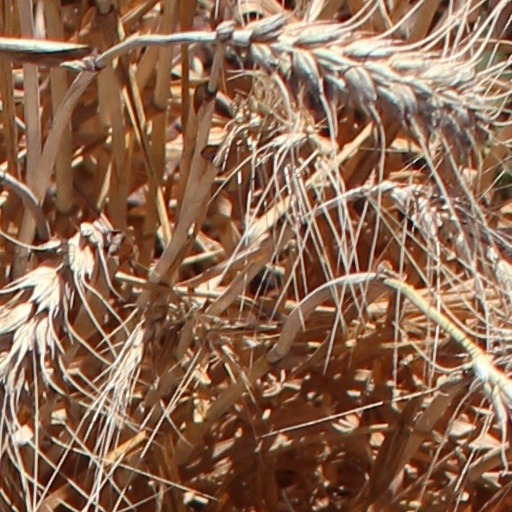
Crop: wheat